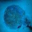
Label: ray